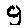
Label: 9